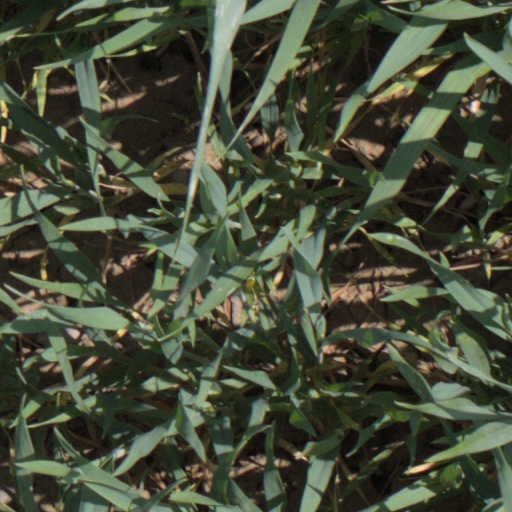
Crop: wheat